The Birth of a Race

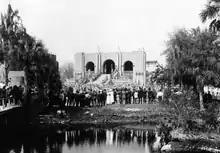
Filming on an Egyptian set in Tampa, 1918

Principal filming took place in Chicago and Tampa, Florida. Several outdoor scenes were filmed in Tampa in January, 1918, including ancient Egypt and the rescue of the infant Moses from a river and Simon of Cyrene helping Jesus carry his cross on the Via Dolorosa.